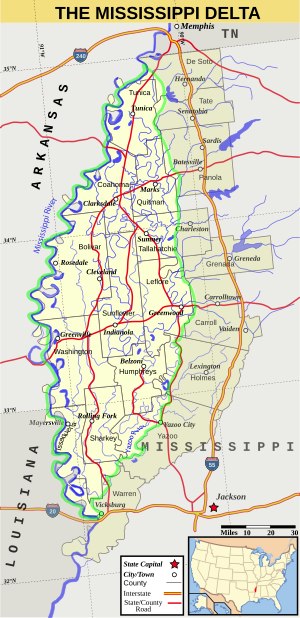
Mississippi-deltaet
Kort over Mississippi-deltaet
"Mississippi-deltaet er den nordvestlige del af den amerikanske stat Mississippi, der ligger mellem Mississippi- og Yazoo-floderne. Området har en særlig racemæssig, kulturel og økonomisk historie, der har givet det tilnavnet ""The most southern place on Earth"". Området er over 3.000 km i nord-sydlig retning og over 1.000 km i øst-vestlig retning, hvor det er længst, og har et areal på knap 18.000 km² bestående af flodengjord. Oprindeligt var området dækket af skov, men blev forvandlet til et af de mest ydende bomuldsområder i USA før den amerikanske borgerkrig. Området tiltrak mange spekulanter, der præparerede mere og mere jord langs flodbredden til bomuldsproduktion. De blev velhavende plantageejere, der baserede deres produktion på afrikanske slavearbejdere, som udgjorde den klart største befolkningsgruppe i dette område før borgerkrigen; der var i mange tilfælde dobbelt så mange mennesker af afrikansk som af europæisk afstamning.